Ngahere

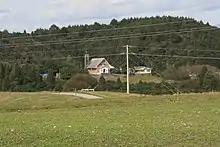
Distant view of Sacred Heart Church, 2012

Sacred Heart Church is a Catholic church in Ngahere, within the Greymouth St Patrick's parish. The church was built in 1960, to replace an earlier church of the same name. Originally erected as St Patrick's in the gold-mining settlement of Notown in 1866, the kitset kauri church was relocated to Ngahere in 1922 after Notown had become a ghost town, and was relocated again to Shantytown Heritage Park after the present Sacred Heart Church was built.